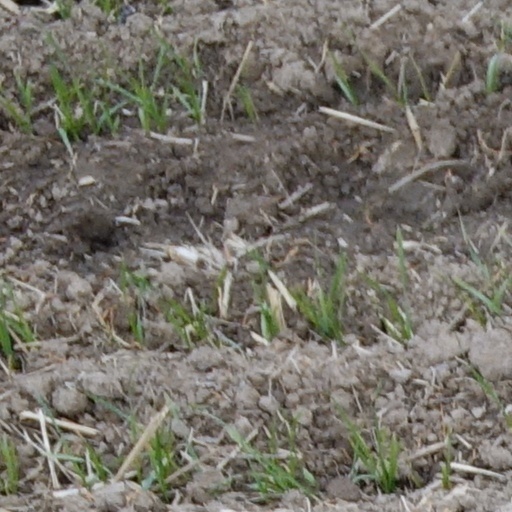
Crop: wheat